Leo Belgicus (heraldry)

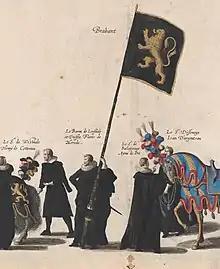
Brabantian Lion carried by Floris de Merode, Baron of Leefdael during the Funeral of Albert VII. This emblem of the dukes of Brabant is now the coat of arms of Belgium.

The Brabantian lion, "A golden lion on a black shield", it was adopted around 1190 by the Duchy of Brabant en would later become the basis of the Leo Belgicus and the Belgian coat of arms and flag.